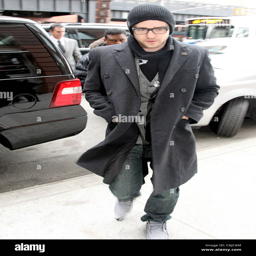
pop artist out and about while wearing a black winter hat